British Wool Marketing Board

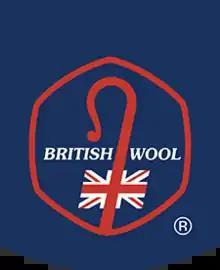
British Wool logo used as a servicemark

The British Wool Marketing Board (also now known as British Wool) operates the central marketing system for UK fleece wool. A farmer-run organisation, British Wool was established in 1950 with the aim of achieving the best possible net return for producers. It is the only organisation in the world that collects, grades, sells and promotes fleece wool and is the only remaining agricultural commodity board in the UK.